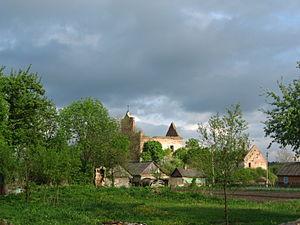
Kysylyn ou Kissiline est un village de l'oblast de Volhynie, en Ukraine.